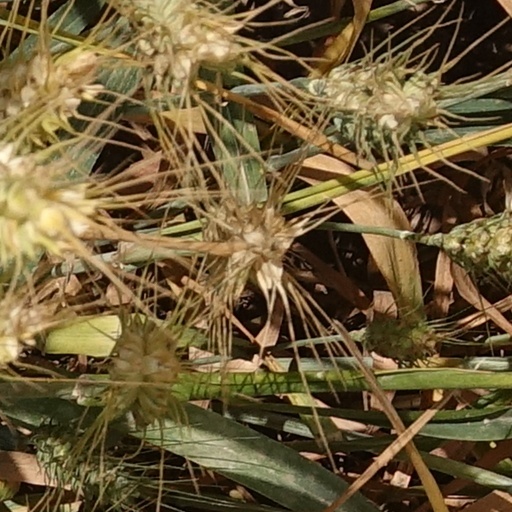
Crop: wheat